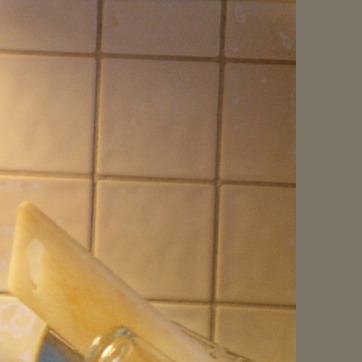
Material: tile